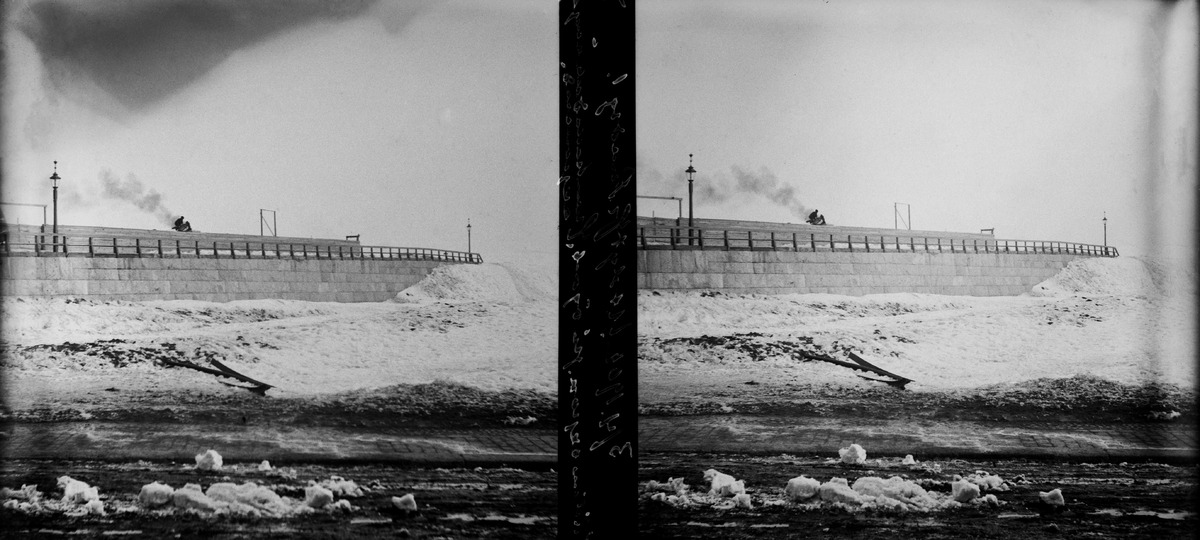
Näkymä Sepänkatu 1:n kohdalta Laivurinkadulle
sisällön kuvaus: Näkymä Sepänkatu 1:n kohdalta Laivurinkadulle. Lasinegatiiviin on kirjoitettu teksti  "Plåtin(?) expon. på väg och framkallad och ånyo exponerad". mustavalkoinen
Kuvaaja: Lindbohm, Ivar Werner Johannes, valokuvaaja, Lindbohm, Ines Aurora, valokuvaaja, Lindbohm, Knut Hjalmar, valokuvaaja
Ajankohta: kuvausaika 03.04.1902
Paikka: Suomi, Uusimaa, Helsinki, Punavuori Helsinki, Sepänkatu 1
Aiheet: kadut, muurit, kaiteet, talvi, lumi